Photography in Sudan

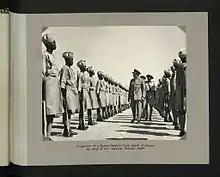

The earliest existing photographs from Sudan were taken from the late 1840s onwards by French, British, Austrian or other foreign photographers and served as documents of life in Africa or the colonial enterprise. Among other archives, the digital collections of the New York Public Library have a number of such early photographs taken in the Sudan. An archive of several thousand photographs, mainly taken by British officials and visitors during the years from 1899 and up to the 1950s, is kept at the Sudan Archive at Durham University in the UK. The same university also holds several other archives of British colonial officers, including photographs from various cities and regions of Sudan, with an online catalogue.